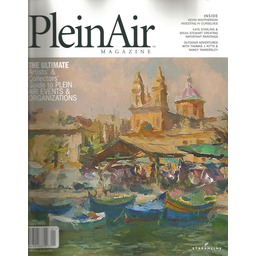
Label: paper